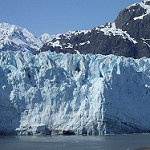
Scene: Outdoor